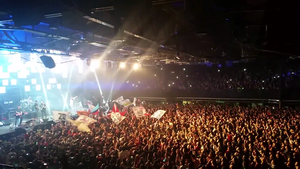
L'Estadio Obras Sanitarias est un stade situé à Buenos Aires, en Argentine.